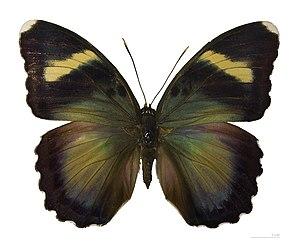
♀ - Deux vues du même spécimen Localité: Sébobokélé, République Centrafricaine
Euphaedra est un genre de lépidoptères de la famille des Nymphalidae et de la sous-famille des Limenitidinae.
Euphaedra xypete est une espèce de lépidoptères de la famille des Nymphalidae, de la sous-famille des Limenitidinae, du genre Euphaedra, du sous-genre Xypetana.